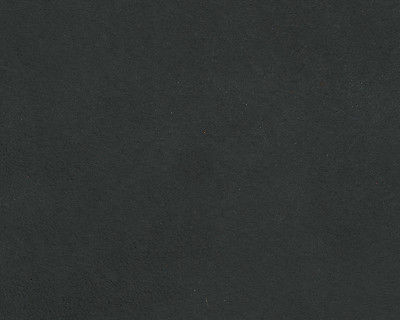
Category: sofa